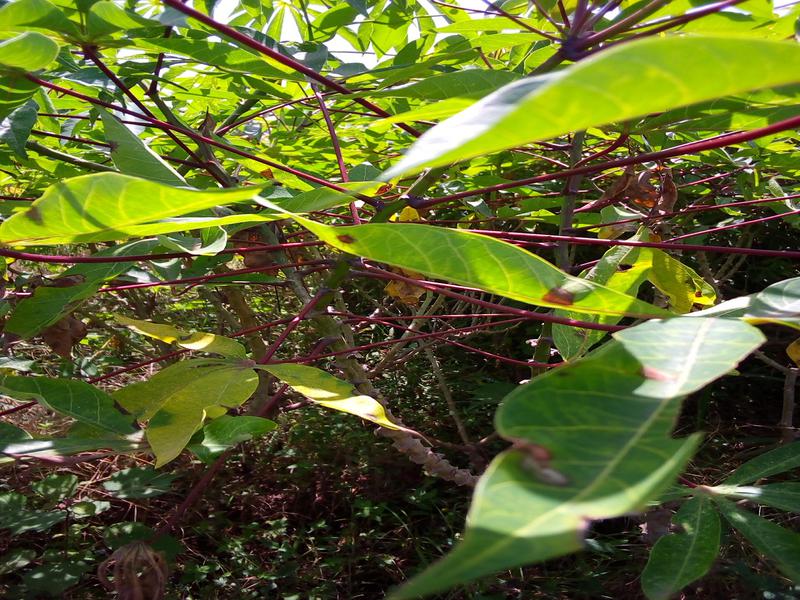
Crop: cassava
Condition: brown_streak_disease